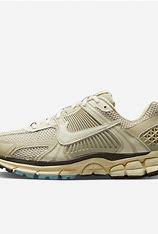
Brand: Nike
Model: Vomero 17